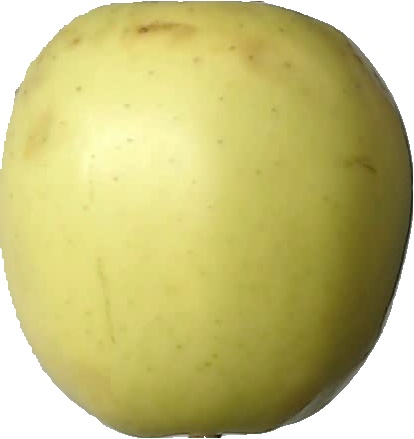
Label: apple_golden_2